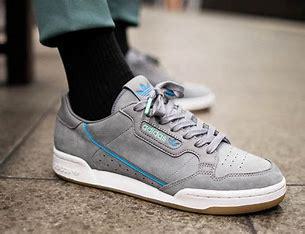
Brand: Adidas
Model: Continental 80